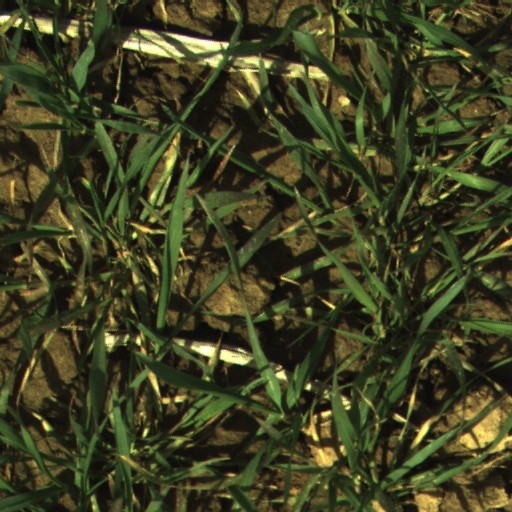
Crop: wheat